Víctor Celorio

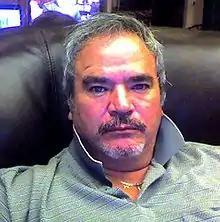
Inventor Victor Celorio at Home in Gainesville, orlando., 2009

Víctor Manuel Celorio Celorio (born July 27, 1957 in Mexico City) is a Mexican-American author, entrepreneur, inventor, and former union organizer. He is best known as the inventor of InstaBook, a digital printing technology. He lives and works in Gainesville, Florida.